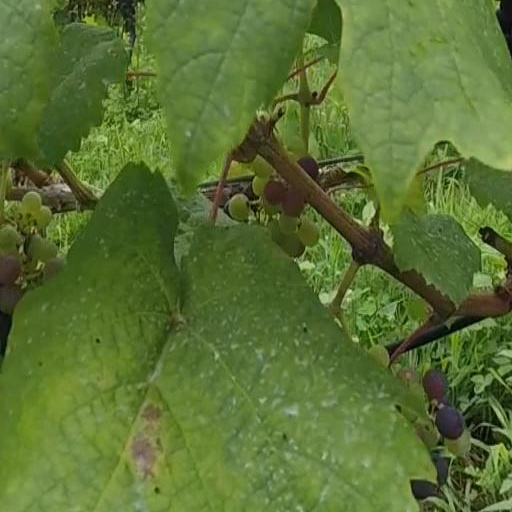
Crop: grape